Georgia within the Russian Empire

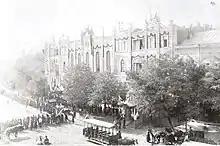
Tsar's entrance at the Assembly of Gentry in Tiflis (29 September 1888)

Over the years, after they had made sufficient payments to compensate the landlords, this land would become their own private property. In the event, the reforms pleased neither nobles nor the ex-serfs. Though they were now free peasants, the ex-serfs were still subject to the heavy financial burden of paying rent and it usually took decades before they were able to buy the land for themselves. In other words, they were still dependent on the nobles, not legally, but economically. The nobles had accepted the emancipation only with extreme reluctance and, though they had been more favourably treated than landowners in much of the rest of the empire, they had still lost some of their power and income. In the following years, both peasant and noble discontent would come to be expressed in new political movements in Georgia.